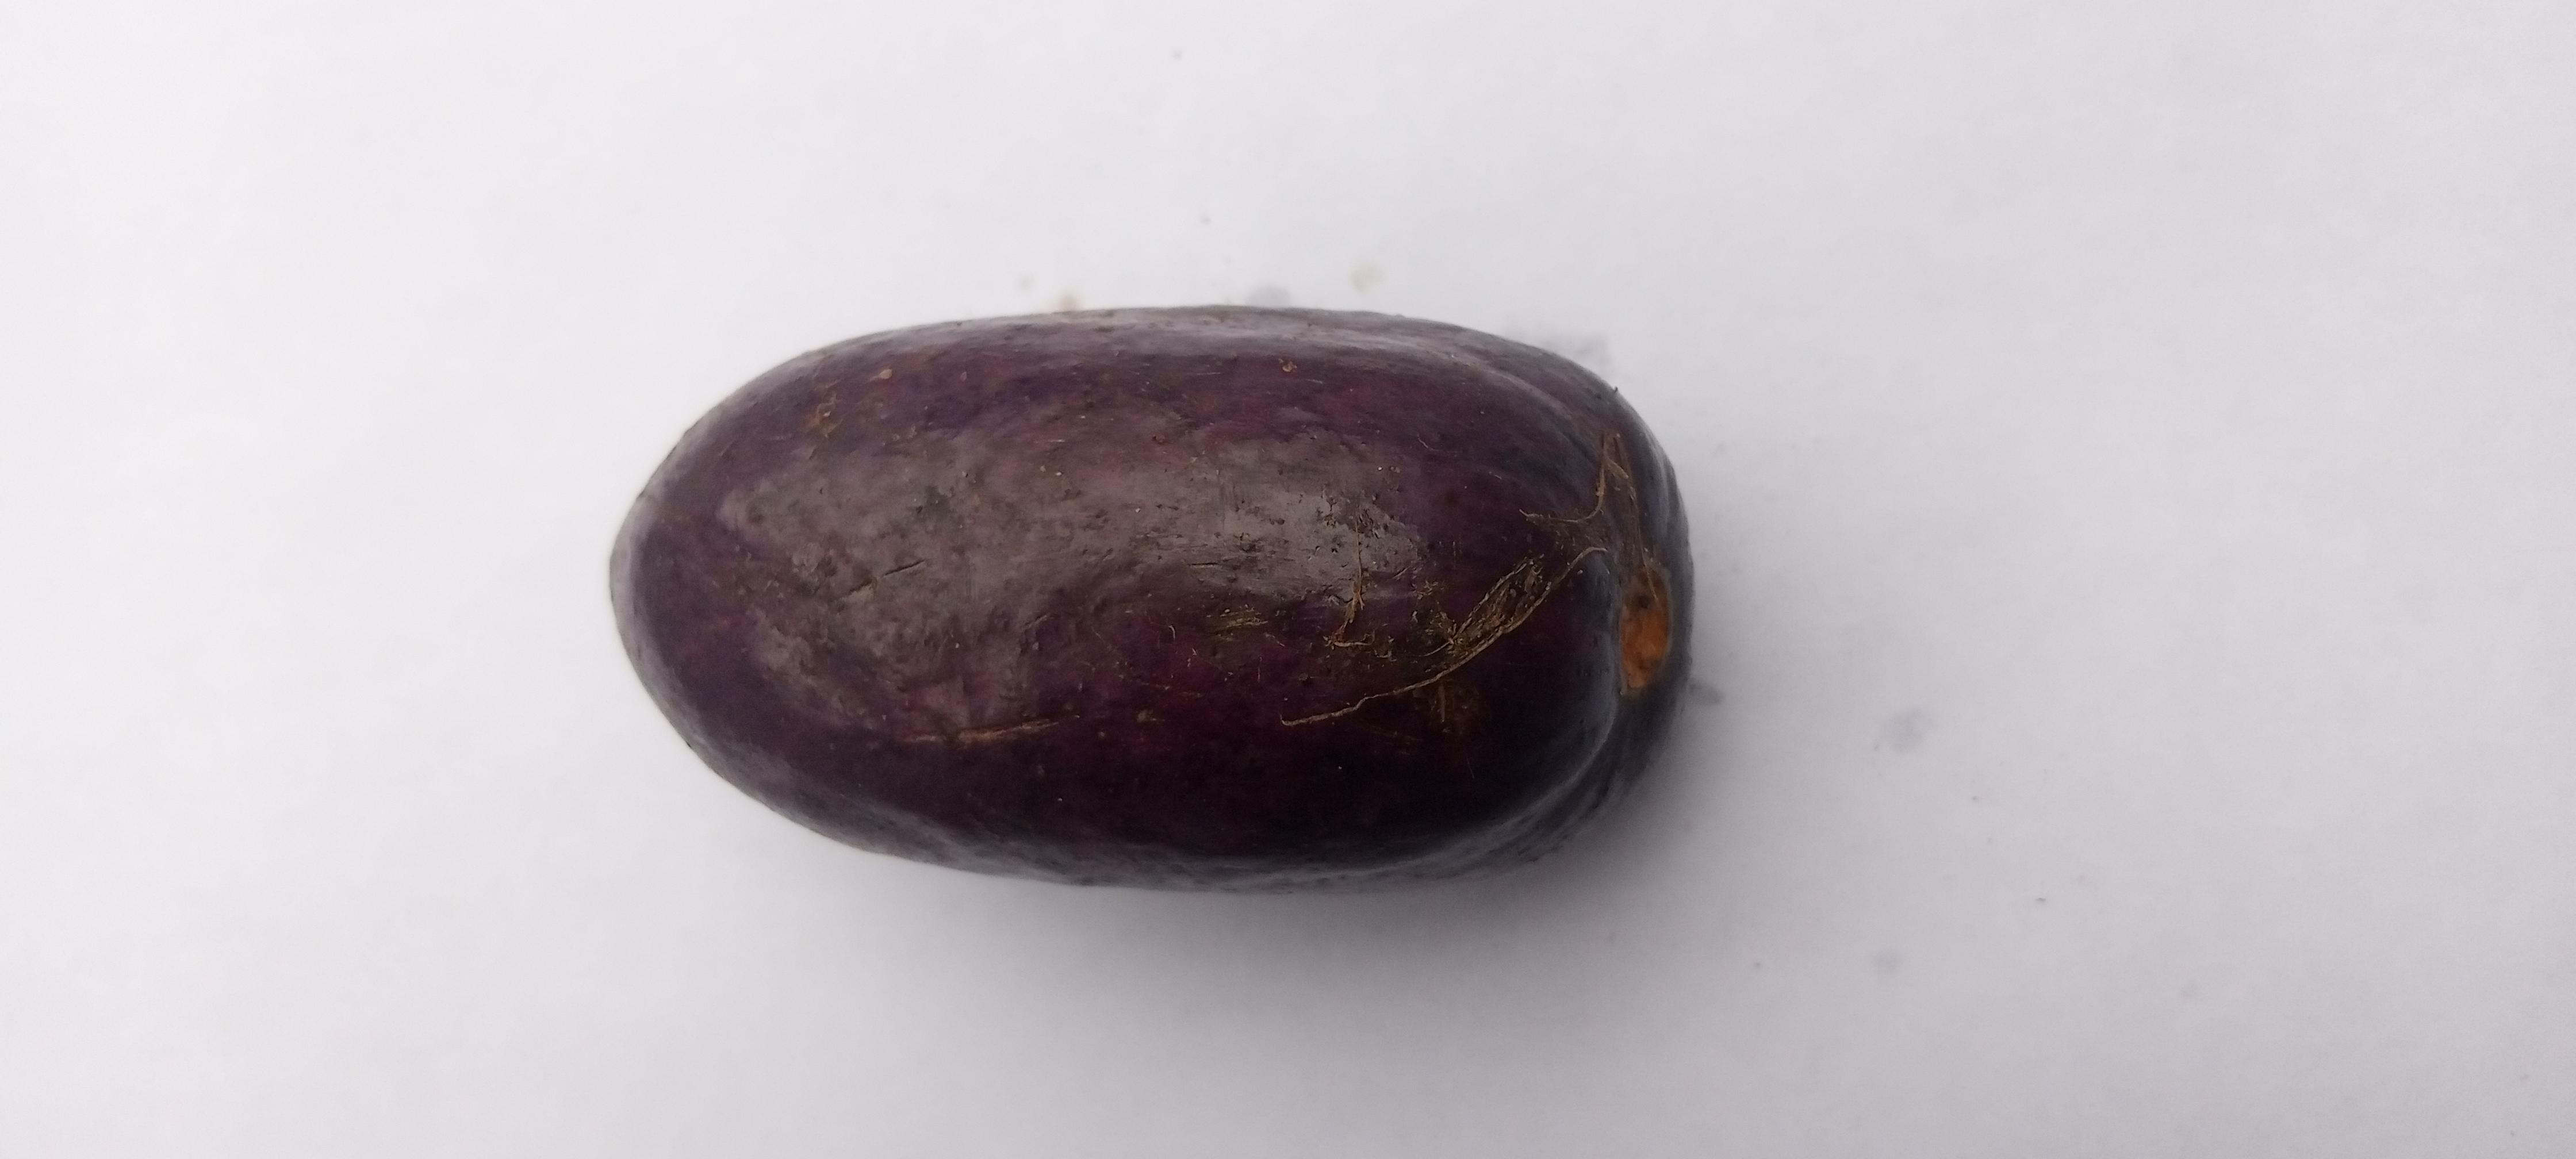
Plum grade: unaffected